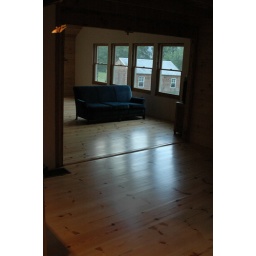
Whole first floor in house in Brownfield, ME